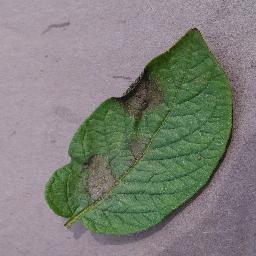
Label: Potato___Late_blight